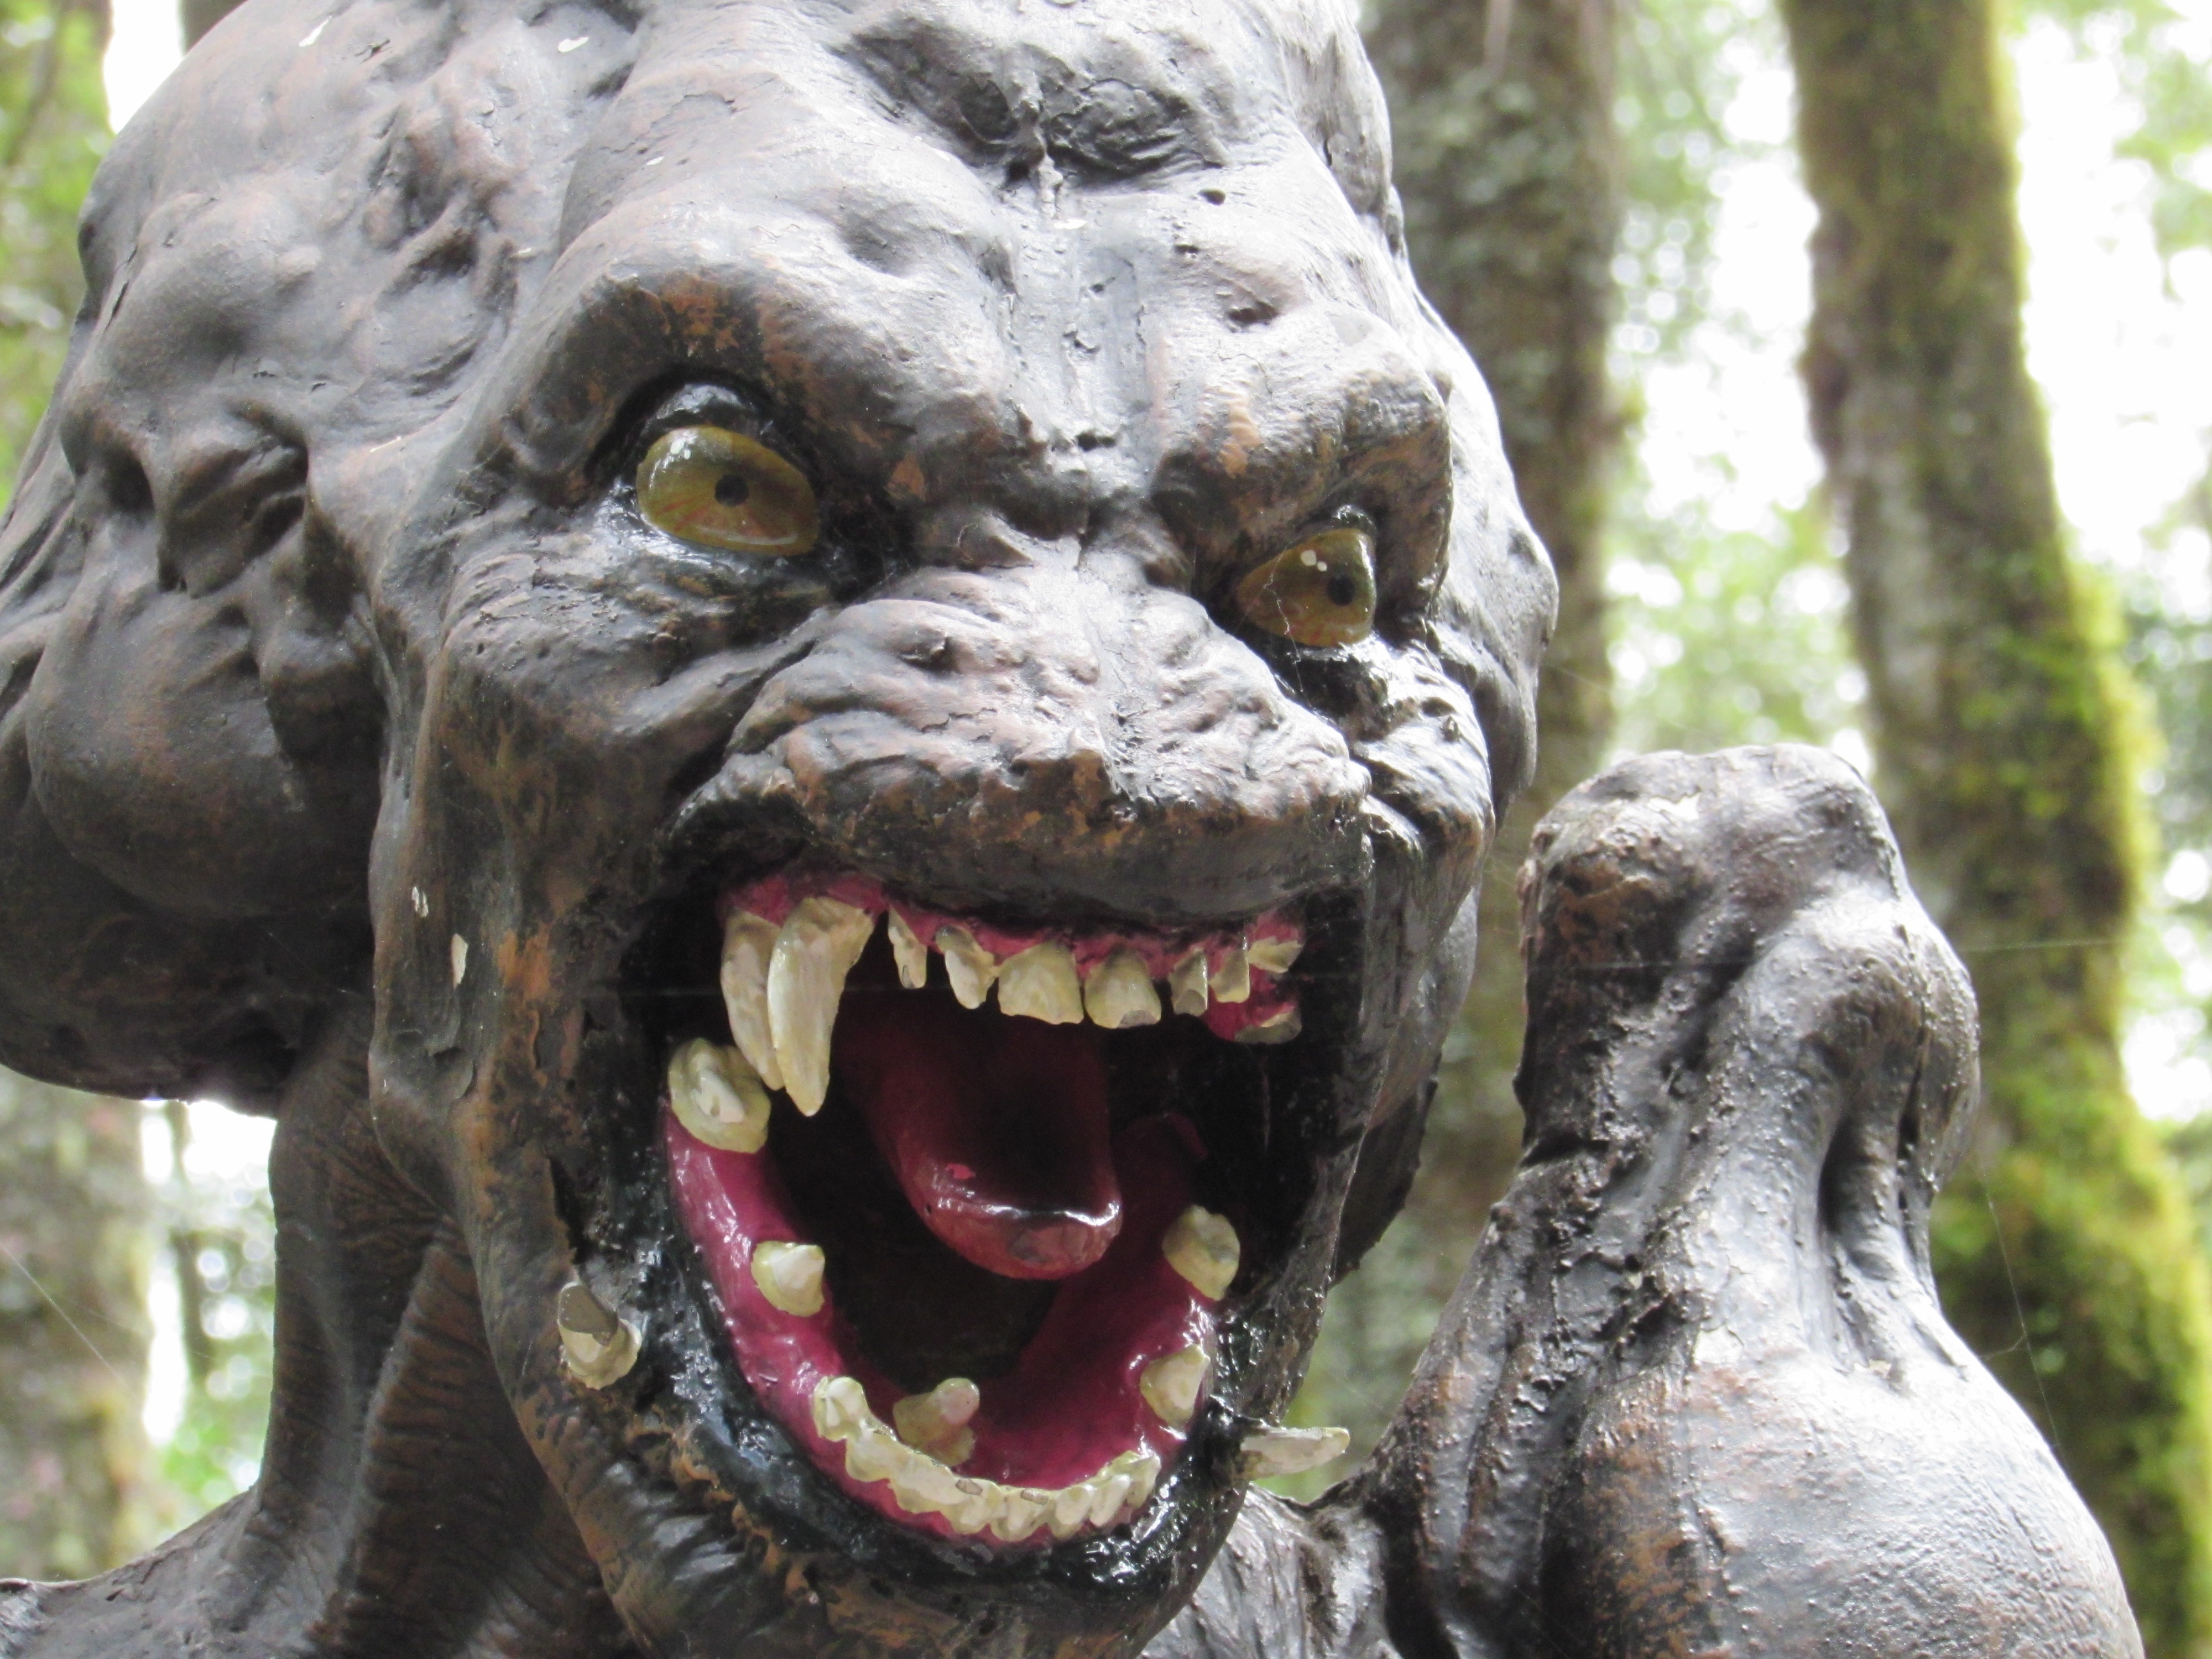
monument, statue, predator, sculpture, art, temple, head, monster, ugly, alien, terror, horror, carving, character